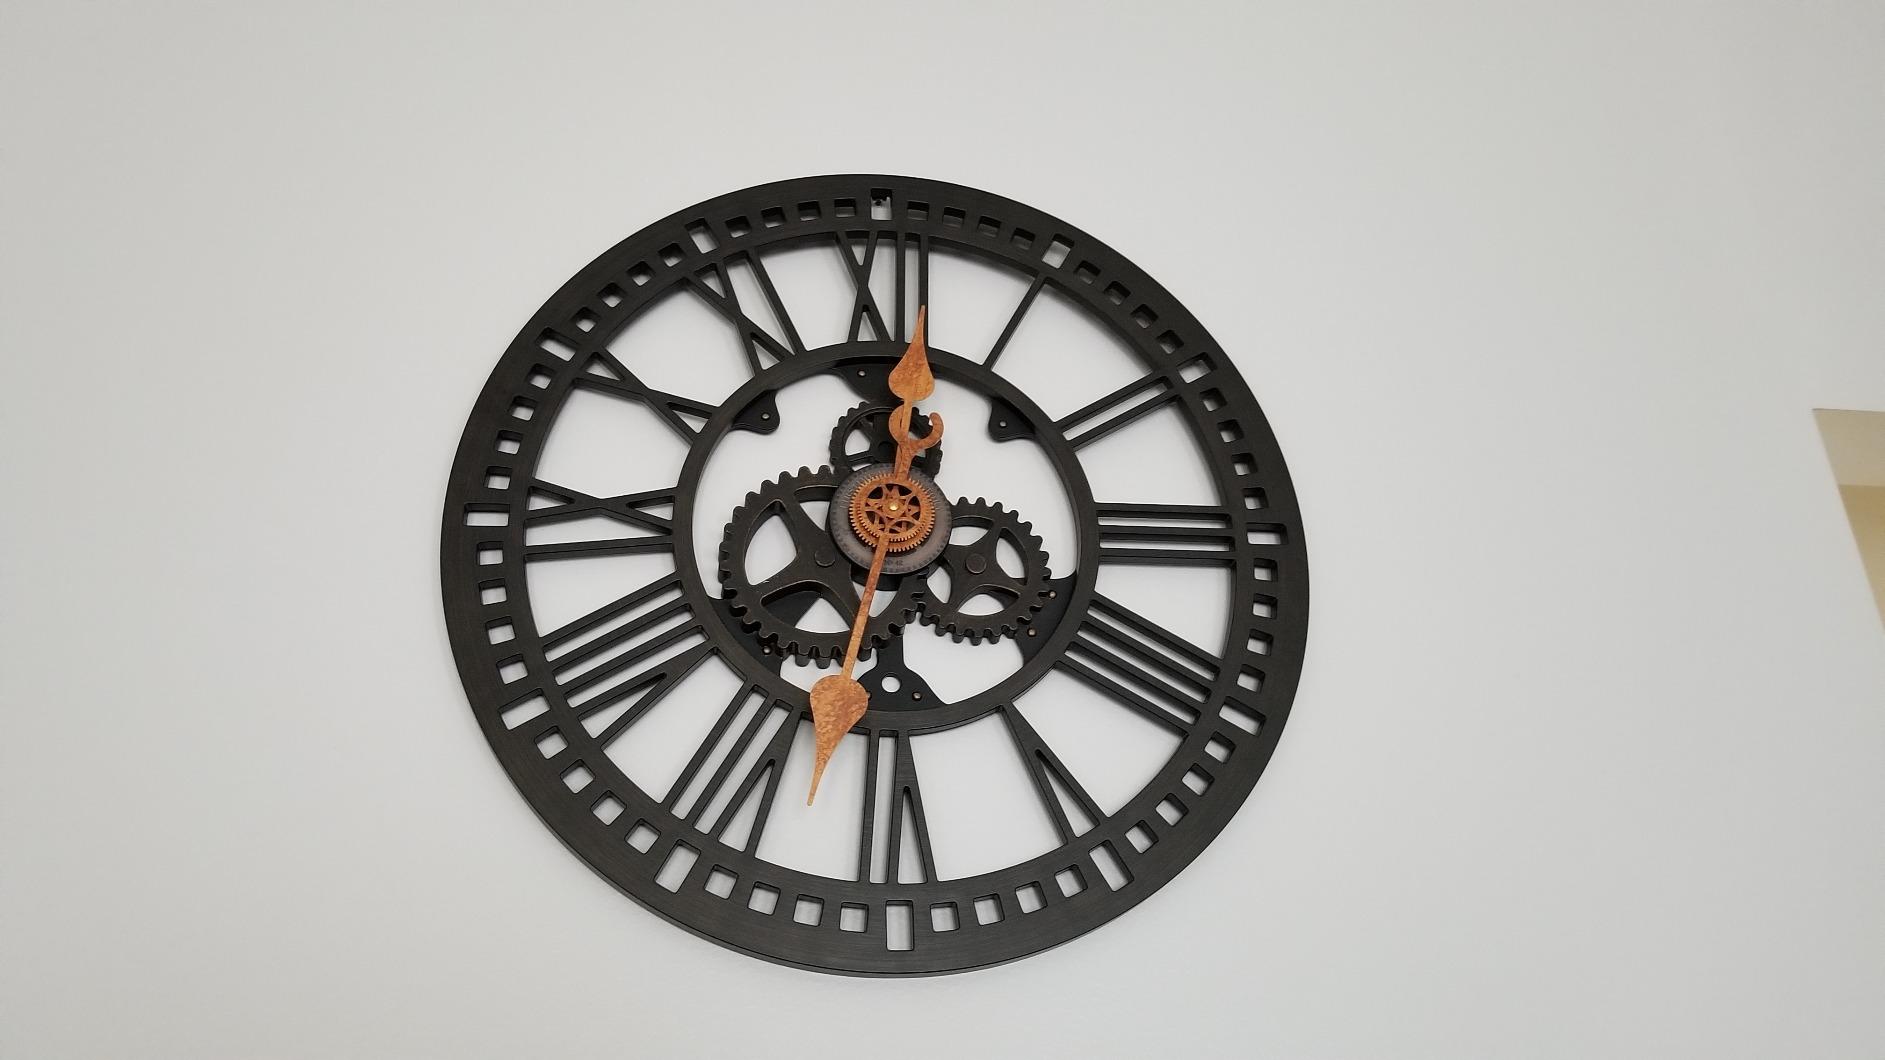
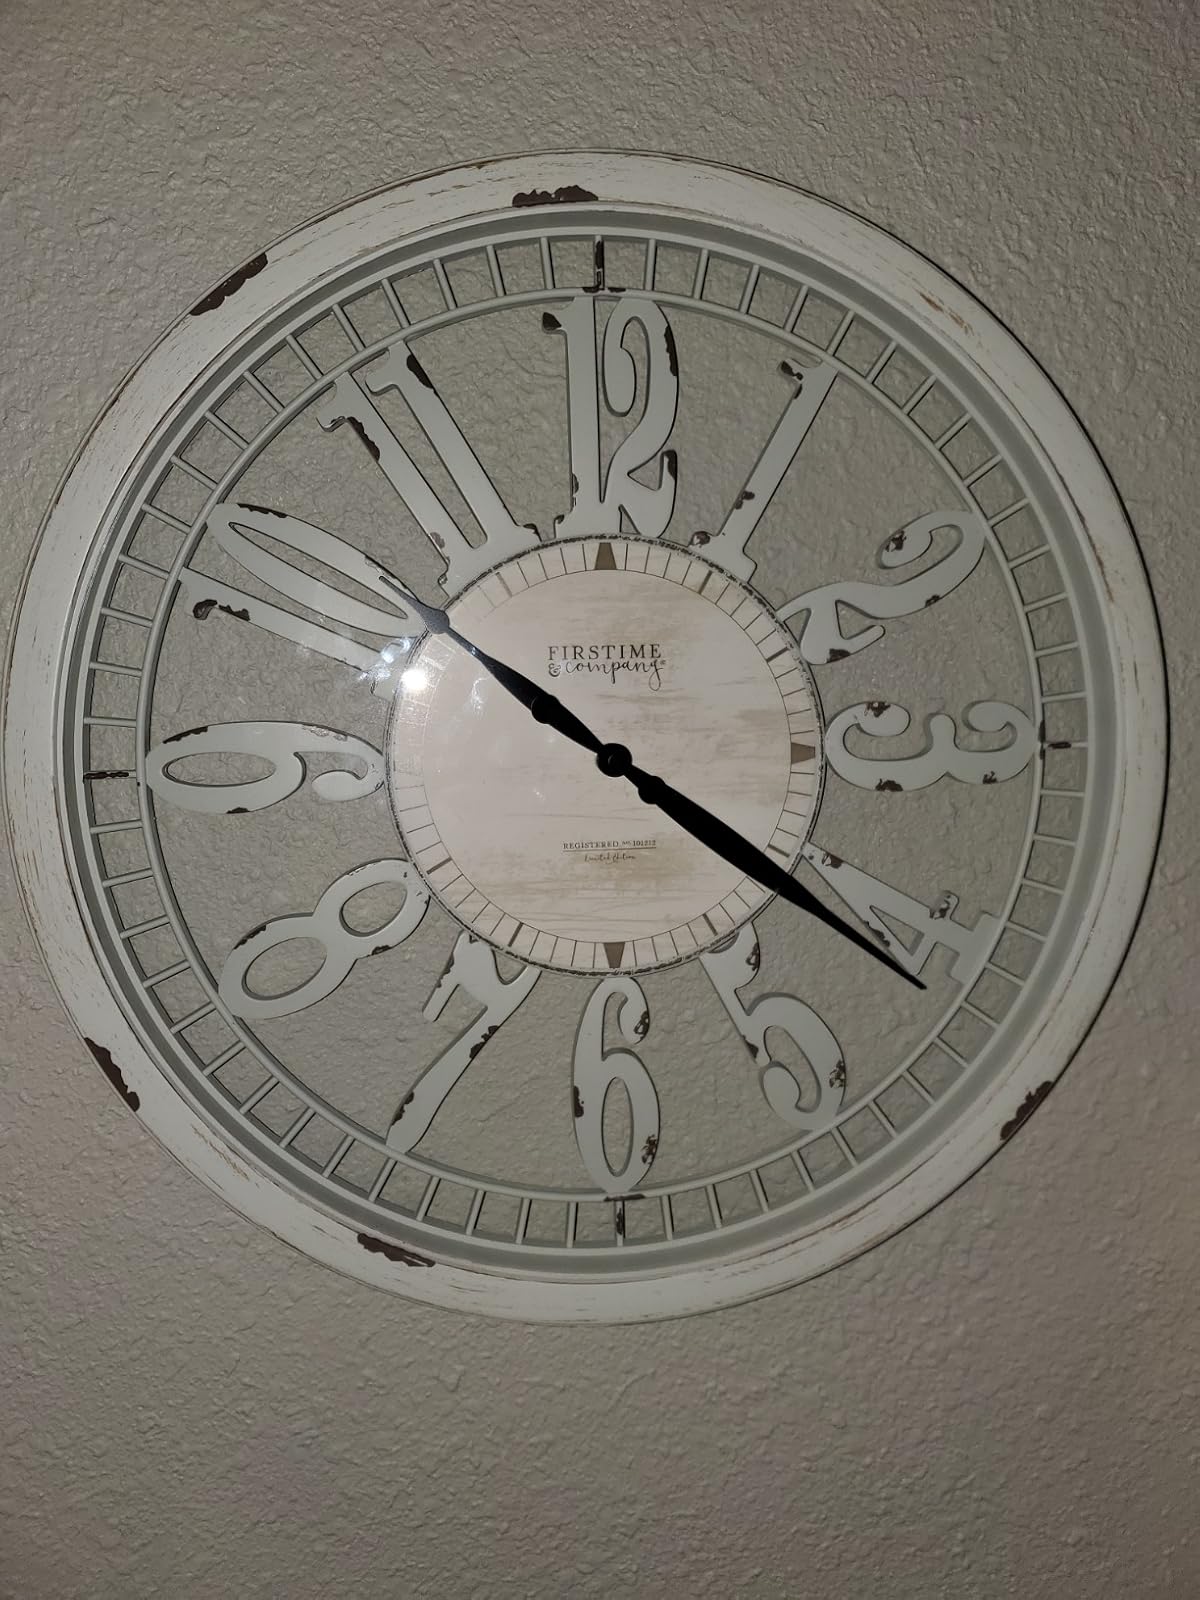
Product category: clock
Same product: no